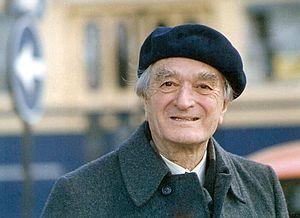
Ahmet Adnan Saygun, né le 7 septembre 1907 à Izmir et mort le 6 janvier 1991 à Istanbul, est un des principaux compositeurs turcs du XXᵉ siècle.